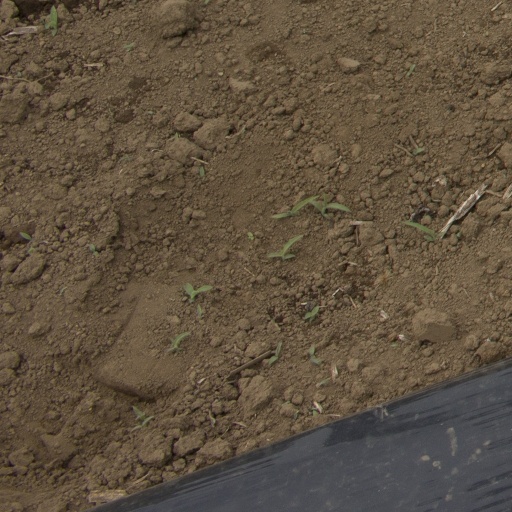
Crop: Jerusalem artichoke